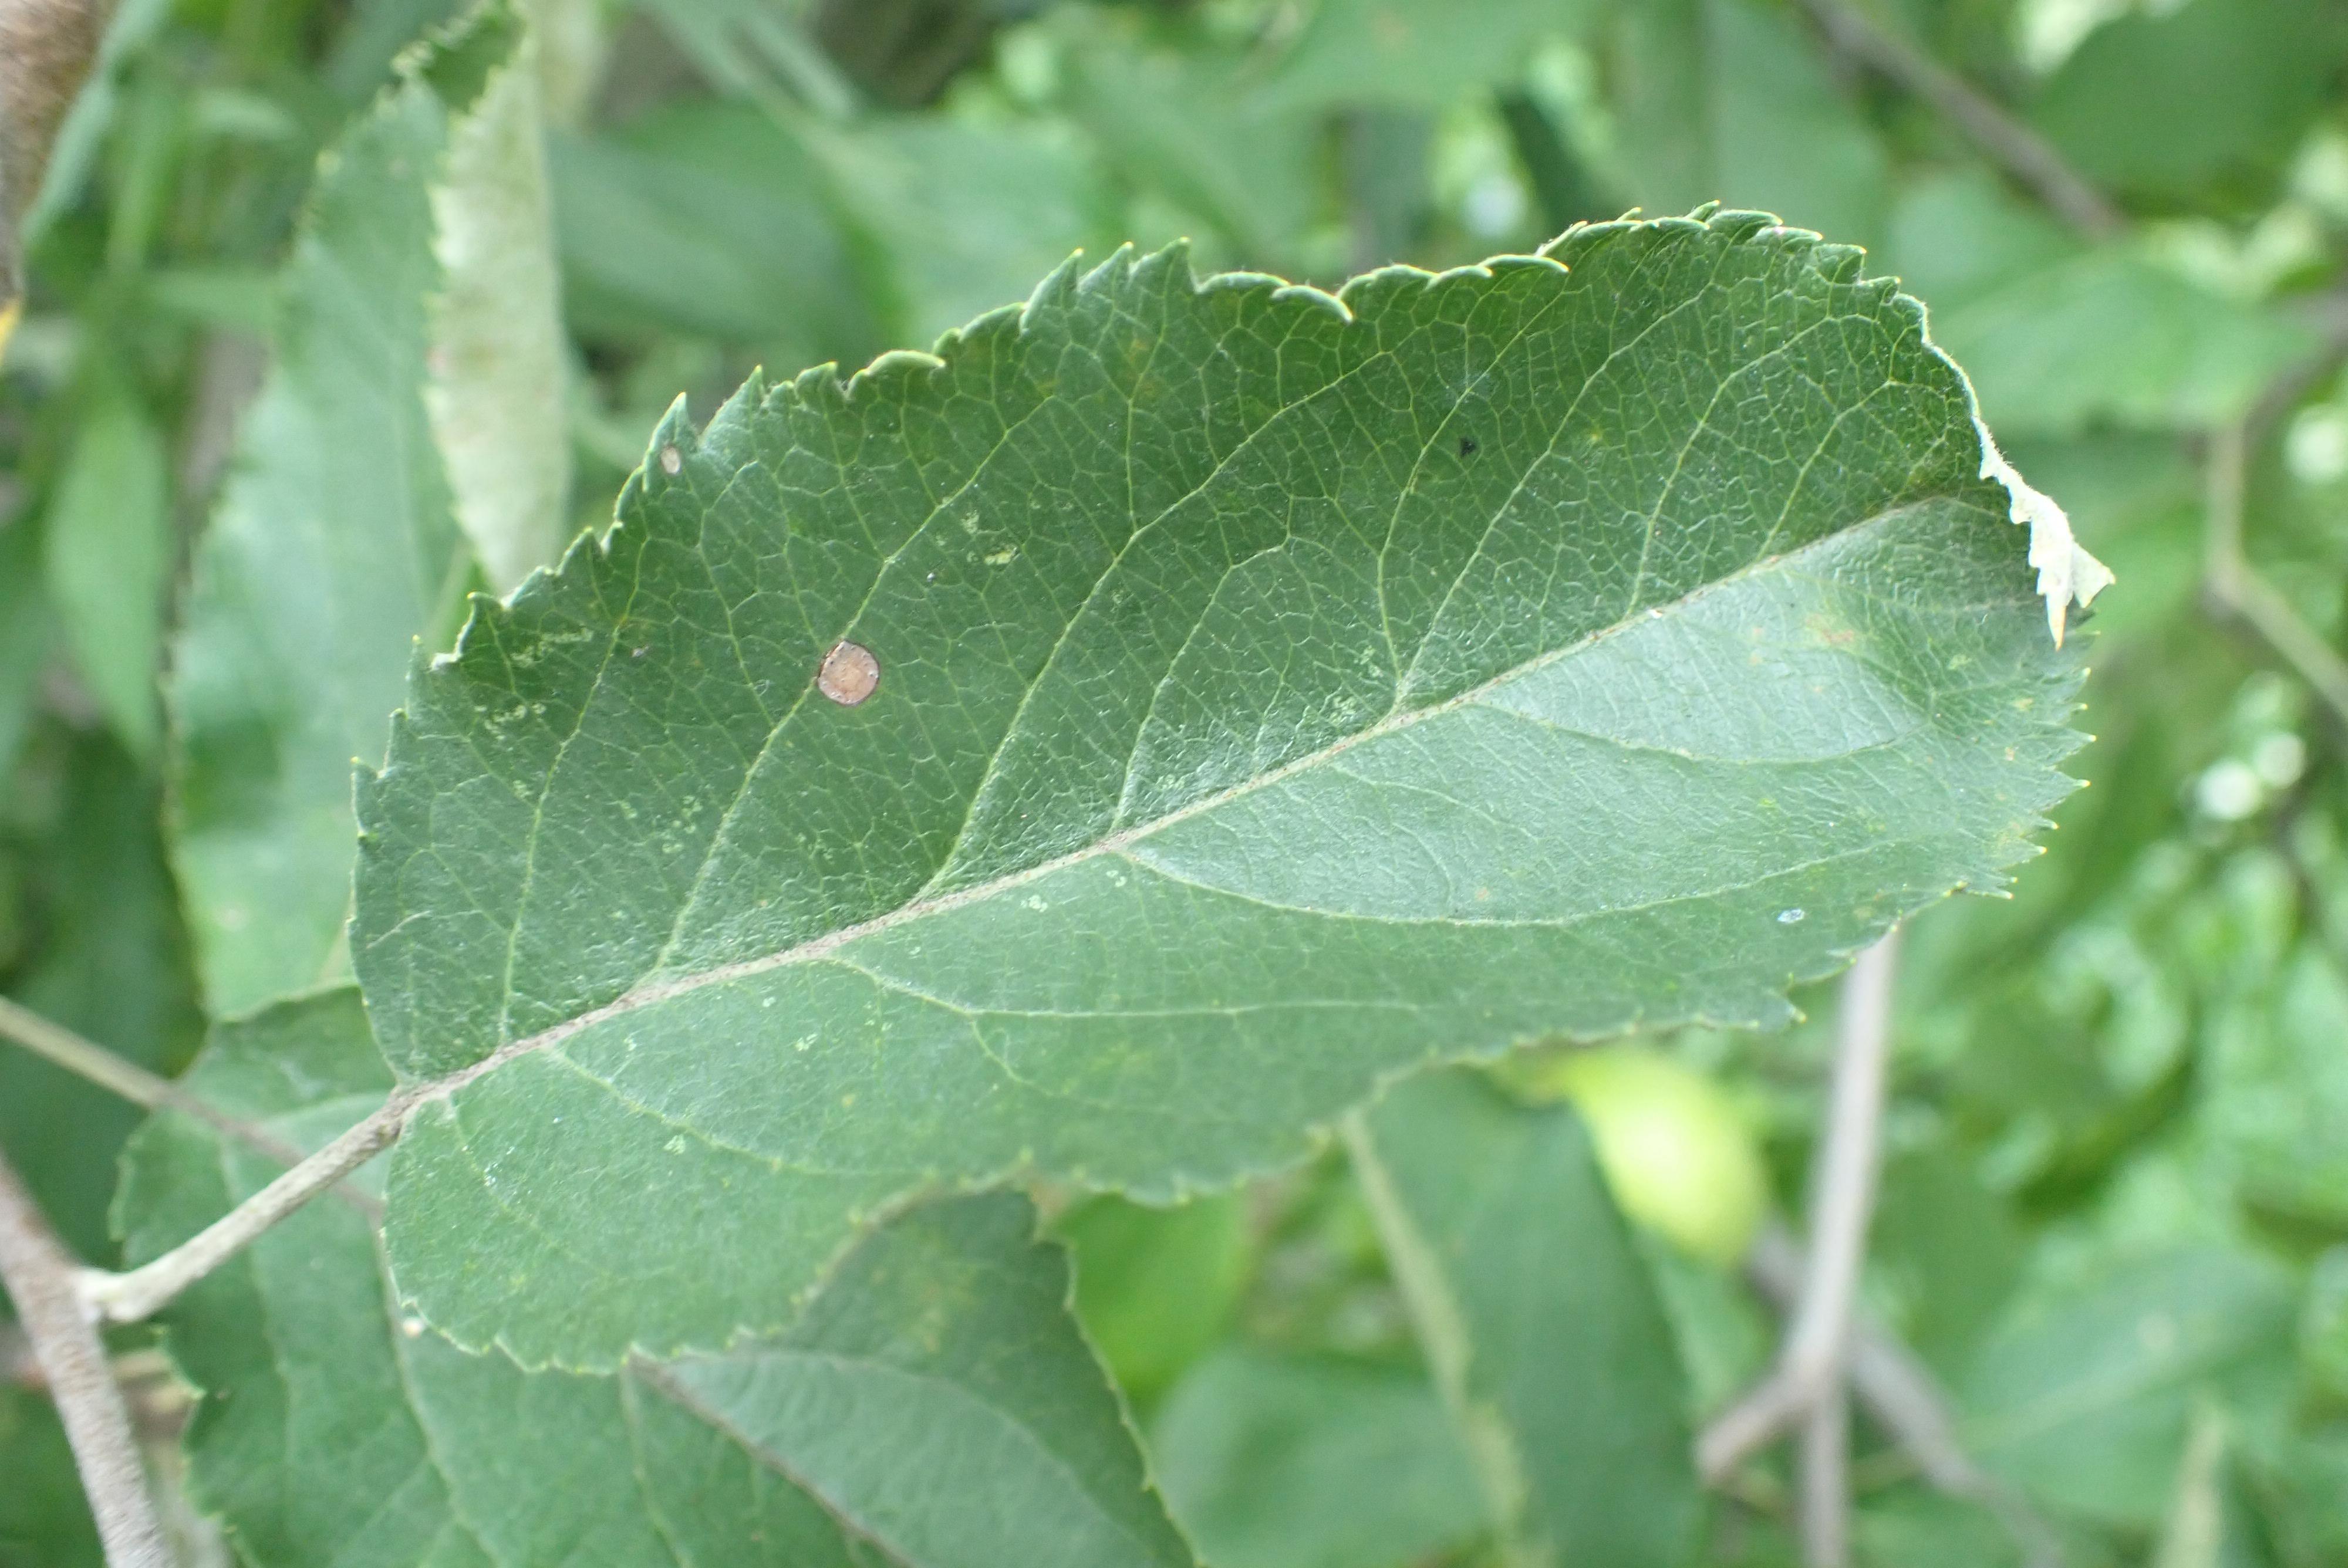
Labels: scab, frog_eye_leaf_spot, complex